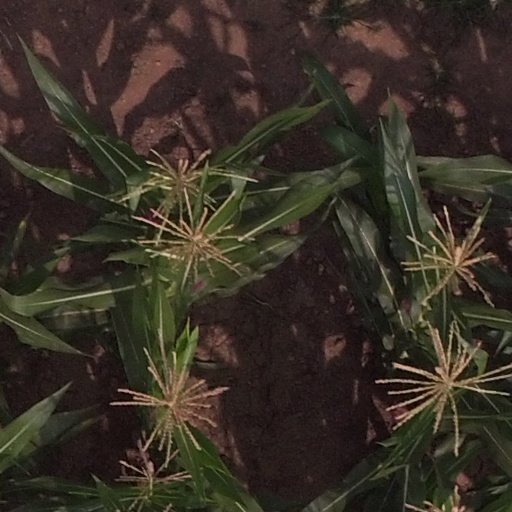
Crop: maize; corn